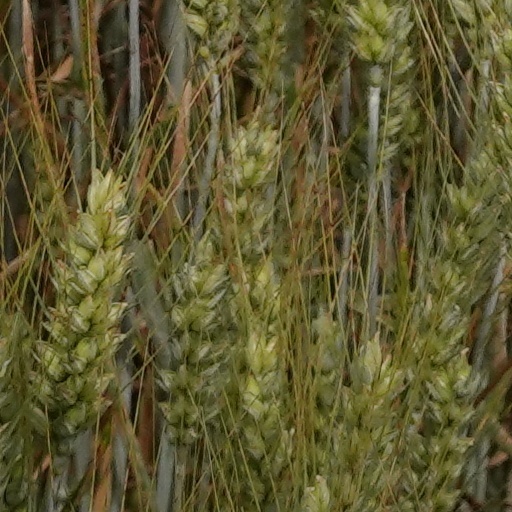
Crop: wheat